Constitution of Tasmania

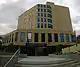
The Executive Building, 15 Murray Street, Hobart. Location of the Tasmanian Government

Sections 8A to 8I deal with the appointment of ministers, the Attorney General (who is also a minister) and the Cabinet Secretary (who is not a minister).